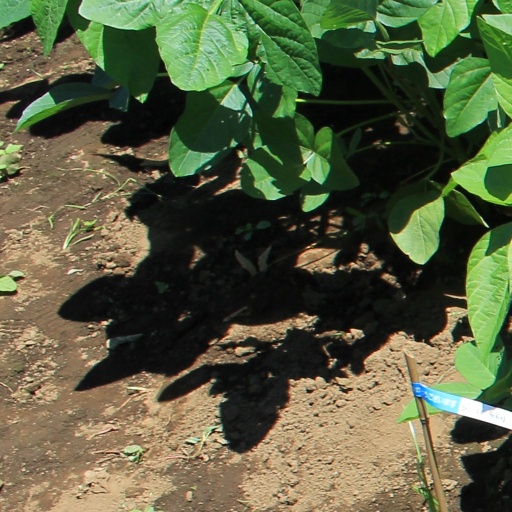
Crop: soybean